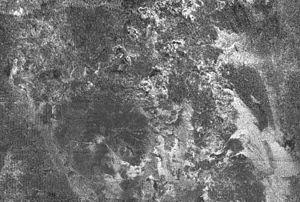
Ganesa Macula est une formation circulaire sombre, large de 160 km, située à la surface de Titan, satellite naturel de Saturne, par 50° N et 87,3° W.